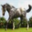
Label: horse